Reid Fragel

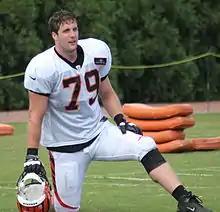
Fragel with the Cincinnati Bengals in 2013

Reid Fragel (born February 22, 1991) is an American former professional football offensive tackle. He played college football at Ohio State and was selected by the Cincinnati Bengals in the seventh round of the 2013 NFL draft.